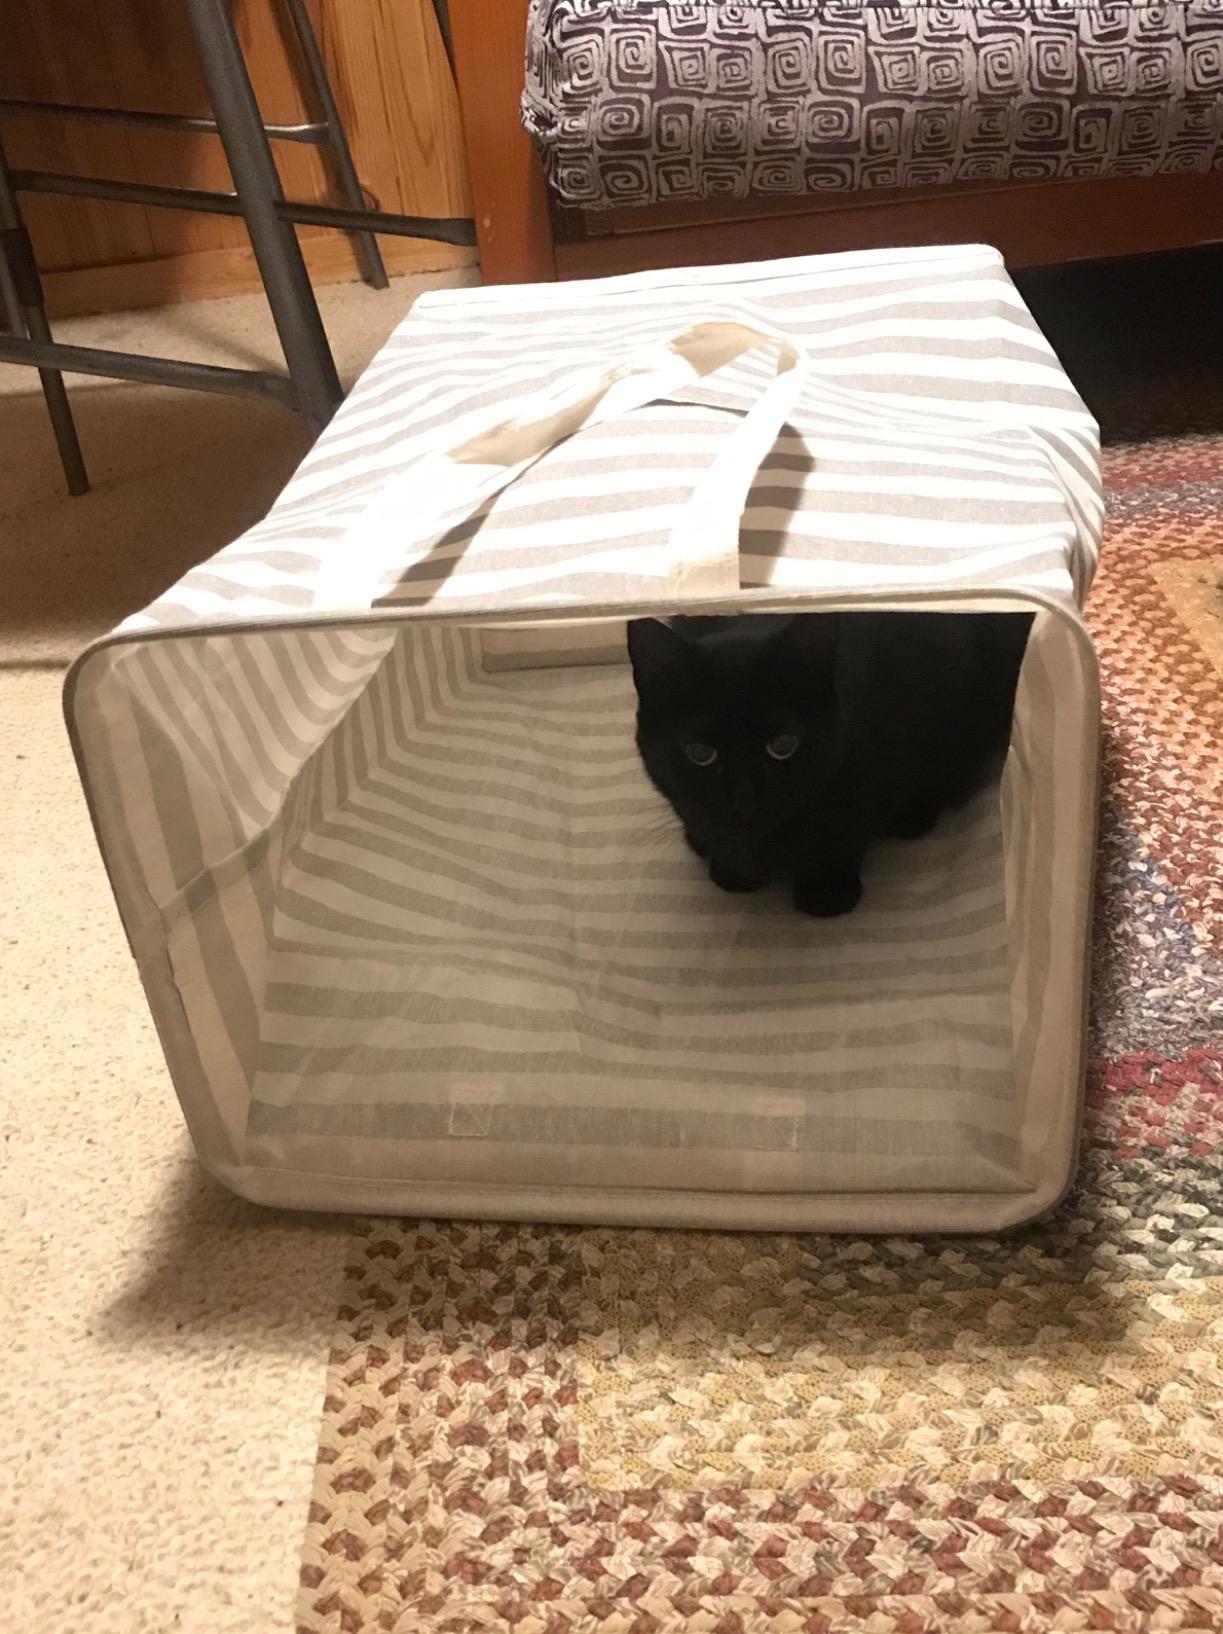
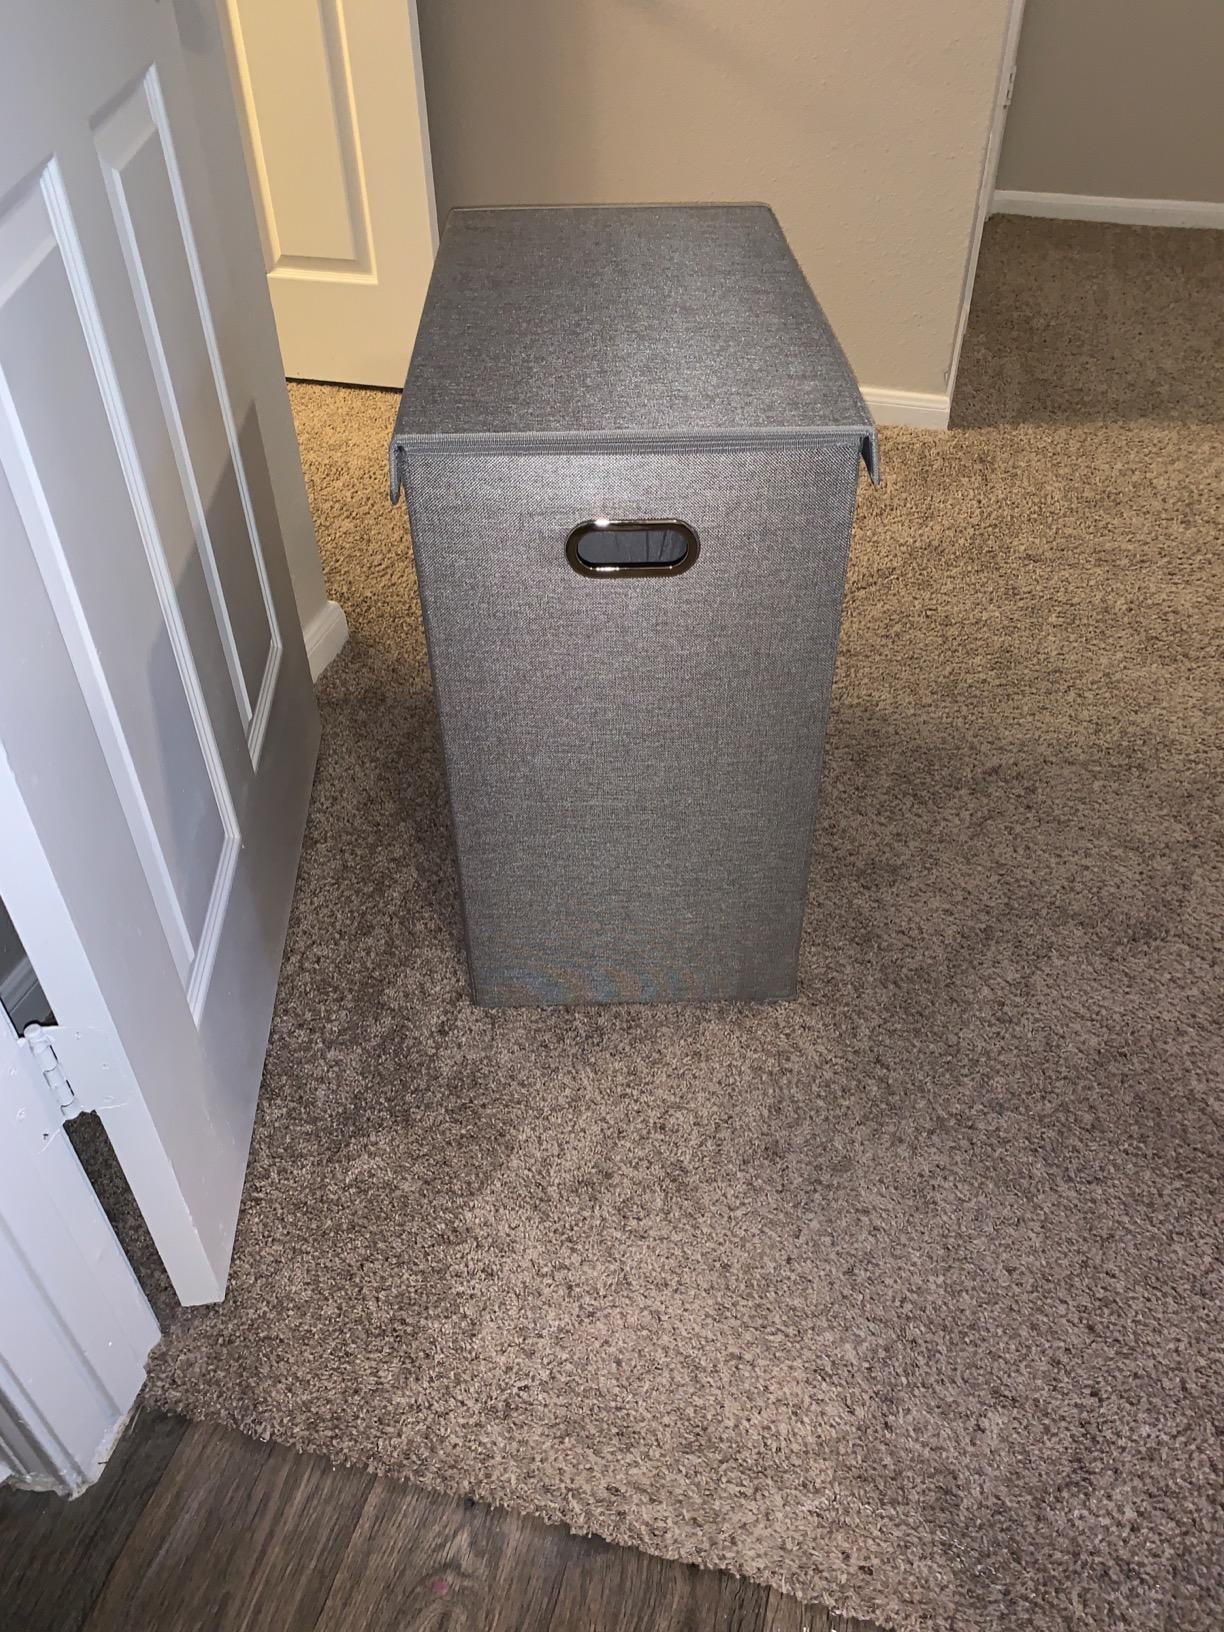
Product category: items_hamper
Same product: no